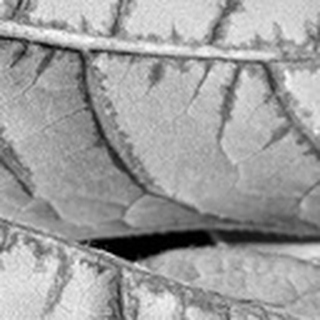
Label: cotton_bacterial_blight